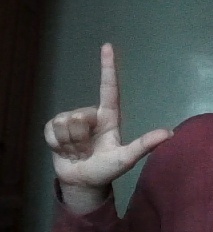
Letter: laam